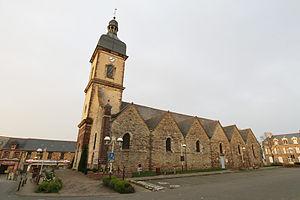
Eglise de Guichen This building is indexed in the Base Mérimée, a database of architectural heritage maintained by the French Ministry of Culture,
Guichen, également dénommée Guichen Pont-Réan, est une commune française située dans le département d'Ille-et-Vilaine, en région Bretagne.